Francis Wyatt Truscott

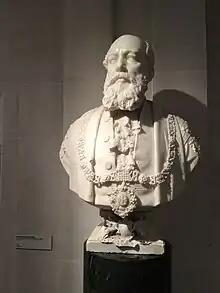
An 1881 bust of Truscott by Charles Bell Birch at the Guildhall Art Gallery in the City of London.

Sir Francis Wyatt Truscott (24 November 1824 – 3 March 1895) was Lord Mayor of London in 1879–80, a member of the Worshipful Company of Stationers and the father of George Wyatt Truscott, the Lord Mayor of London in 1908–09.